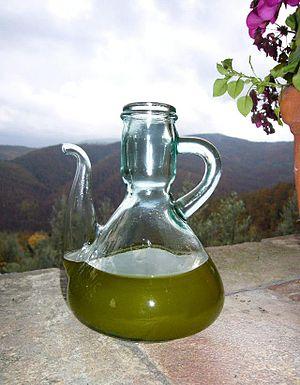
L’olivier est un arbre fruitier qui produit les olives, un fruit consommé sous diverses formes et dont on extrait une des principales huiles alimentaires, l'huile d'olive. C'est la variété, domestiquée depuis plusieurs millénaires et cultivée principalement dans les régions de climat méditerranéen, de l'une des sous-espèces de Olea europaea, une espèce d'arbres et d'arbustes de la famille des Oléacées.